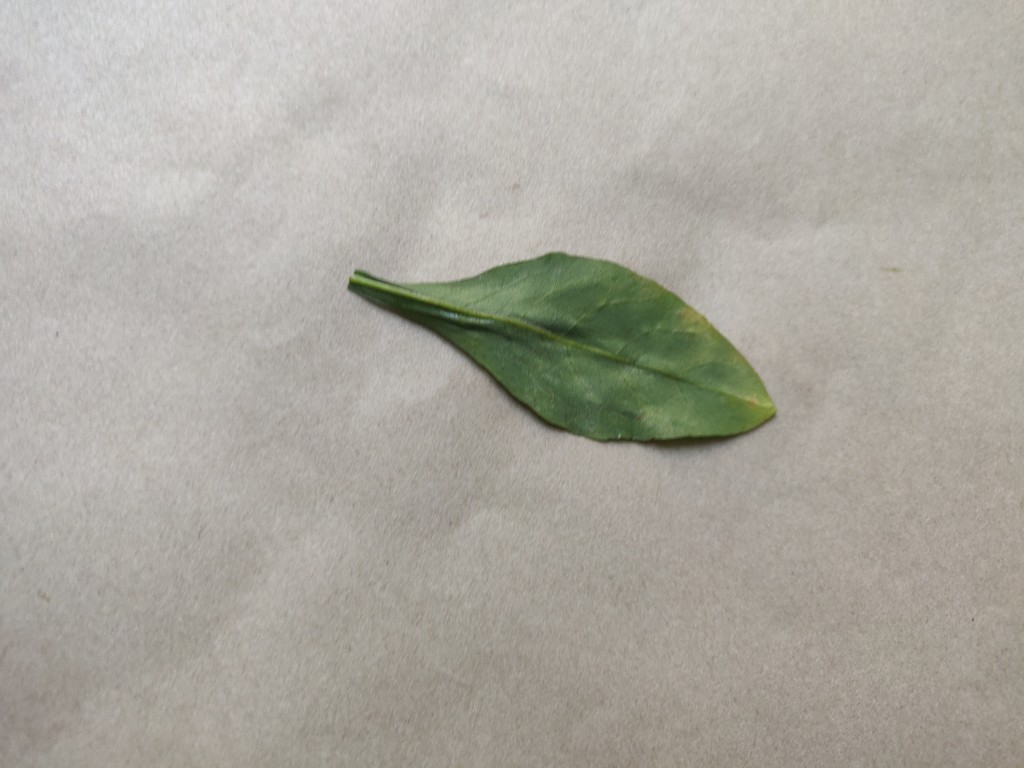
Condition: Unhealthy
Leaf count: single
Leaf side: back